Bwana Devil

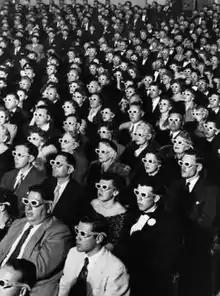
The audience at the premiere of "Bwana Devil", photographed by J. R. Eyerman for "Life" magazine

"Life" magazine photographer J. R. Eyerman took a series of photos of the audience wearing 3D glasses at the premiere. One of the photos was published as a full page in the magazine and has become iconic. It was also used as the cover of "Life, The Second Decade, 1946–1955", a book published in conjunction with an exhibition of photographs from "Life" held at the International Center of Photography, New York. Another of the photos was used as a symbol of alienation under capitalism, for the American cover of Guy Debord's book "The Society of the Spectacle" (1973). The photo used for Debord's book shows the audience in "a virtually trance-like state of absorption, their faces grim, their lips pursed". However, in the one chosen by "Life", "the spectators are laughing, their expressions of hilarity conveying the pleasure of an uproarious, active spectatorship." The Debord version is also flipped left to right and cropped.